Ukrainian culture during the Russian invasion of Ukraine

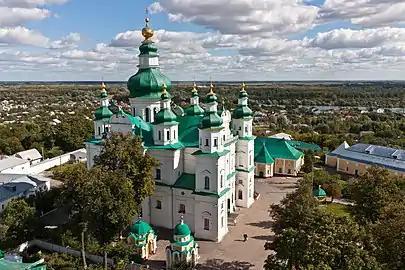
Trinity Monastery in Chernihiv saw damage during Russia's siege of the city.

Prior to the invasion, Ukraine had seven United Nation Educational, Scientific, and Cultural Organization (UNESCO) World Heritage Sites, including the St. Sophia Cathedral in Kyiv, the Kyiv-Pechersk Lavra, and the Historic Center of Lviv. Additional sites in Kharkiv (Derzhprom), Mykolaiv (Observatory) and Chernihiv (Transfiguration and Boris and Gleb cathedrals) are on the tentative list.